HIV

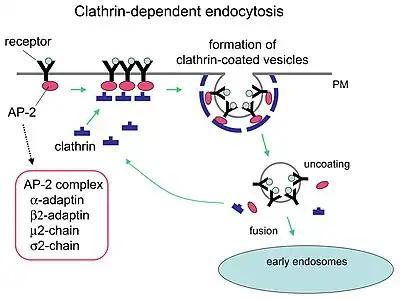
Clathrin-mediated endocytosis

HIV-1 entry, as well as entry of many other retroviruses, has long been believed to occur exclusively at the plasma membrane. More recently, however, productive infection by pH-independent, clathrin-mediated endocytosis of HIV-1 has also been reported and was recently suggested to constitute the only route of productive entry.